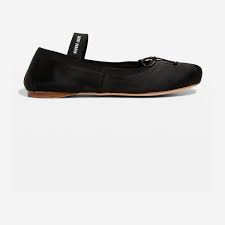
Label: Ballet Flat